Old Spice

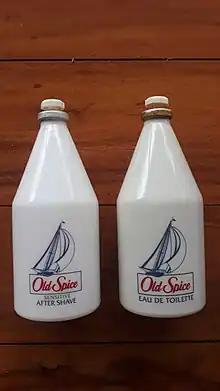
Original bottles, 150 ml, from April 1992

In June 1990, Procter & Gamble purchased the Old Spice fragrances, skincare and antiperspirant & deodorant brands from the Shulton Company. The sailing ship was replaced by a sailboat. The glass bottles of eau de toilette and after shave had a plastic button as a cap. Its color was changed from light gray to white in 1992.